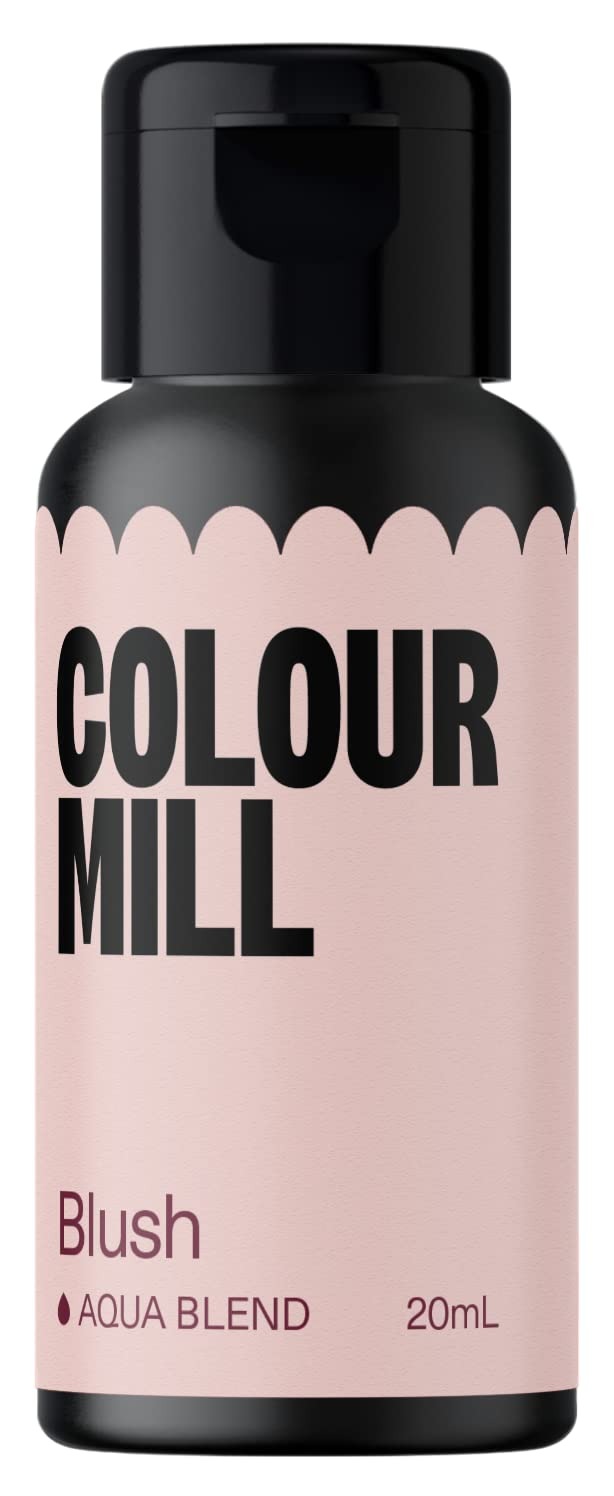
Item Name: Colour Mill Aqua Blend Water-Based Food Coloring, 20 Milliliters Blush
Bullet Point 1: For food products incompatible with oil and fat
Bullet Point 2: Works with royal icing, macarons, jellies, fondant, meringue and beverages
Bullet Point 3: Vegan friendly
Bullet Point 4: Halal suitable
Bullet Point 5: Kosher certified
Bullet Point 6: No added sugar
Bullet Point 7: Free of common allergens
Product Description: Colour Mill
Value: 0.68
Unit: Fl Oz

Price: 9.94